Cory Pesaturo

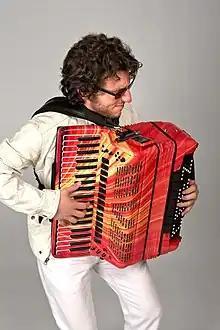
Cory Pesaturo and one of his modern electric accordions. This particular accordion has a full vinyl skin, and midi-sequenced LED's in the grill connected to the keys in a symmetric pattern.

Pesaturo got his start filling in for an ill Myron Floren at the former Warwick Music Theater in Rhode Island at age 11. Starting at the age of 12, he performed at the White House on four occasions, including at six other public and private functions for President Bill Clinton and Hillary Clinton. In June 1999, he performed at a State Dinner held for the President of Hungary, Árpád Göncz, becoming the youngest person to perform for a State Dinner.